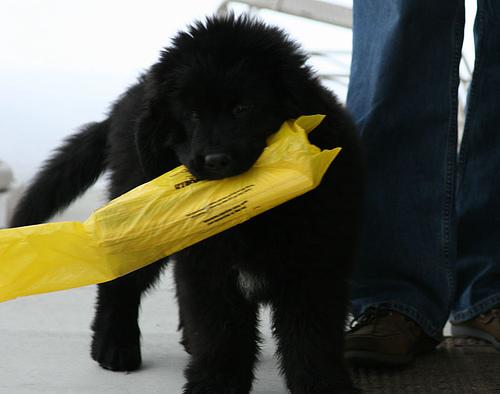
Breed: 215-n000031-Newfoundland